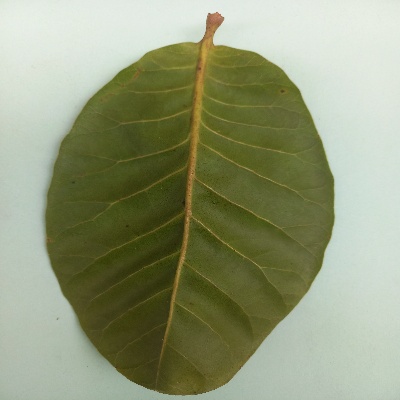
Crop: Cashew
Condition: healthy